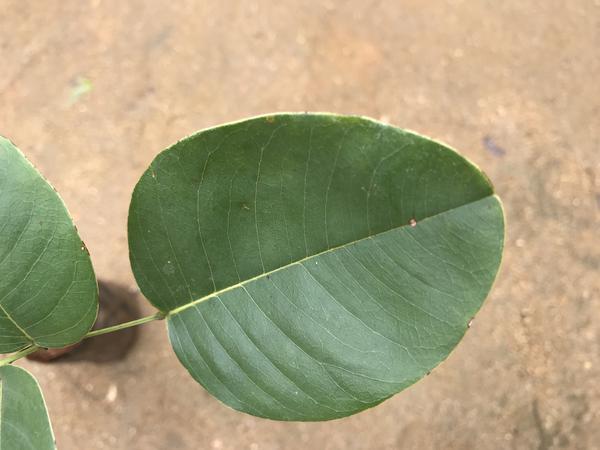
Plant: Raktachandini